FC Lorient

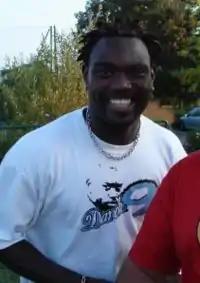
Jean-Claude Darcheville scored the game-winning goal for Lorient in the 2002 Coupe de France final.

Lorient spent two seasons in the second division and, in the 1997–98 season, surprised many by running away with the league alongside champions Nancy. The 1998–99 season marked Lorient's first appearance in Division 1 in the club's history. The appearance was brief with Lorient struggling to meet the financial demands and stronger competition of the league. The club finished in 16th place and were relegated. Amazingly, Lorient finished equal on points with Le Havre with both clubs having the same number of wins, losses, and draws. However, due to Le Havre having a better goal difference, Lorient was relegated. After only two seasons in Division 2, Lorient were back in the first division for the 2001–02 season. Before the promotion, in April 2001, a takeover of the club led by Alain Le Roch led to internal problems, which resulted in the departure of Gourcuff and one of the club's best players, Ulrich Le Pen, soon after. The club hired Argentine manager Ángel Marcos to replace Gourcuff. However, Marcos lasted only a few months.